Yok Mu-ming

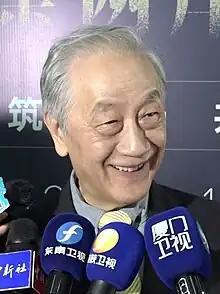
Yok at the 2021 Straits Forum

Yok Mu-ming (born 19 July 1940) is a Taiwanese pharmacist and politician who was the chairperson of the New Party from 2003 to February 2020.